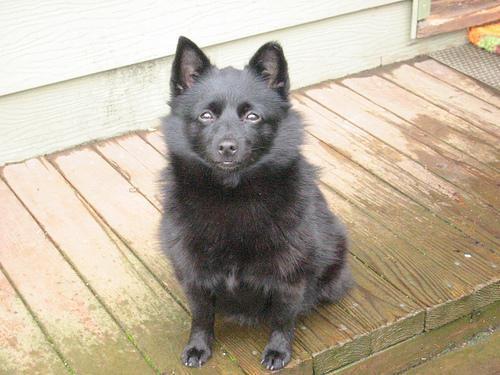
schipperke